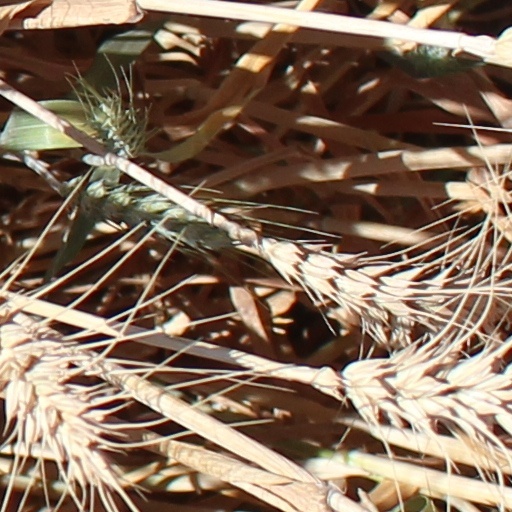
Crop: wheat